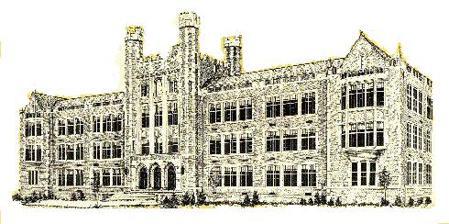
Building: Roanoke Rapids High School
Country: United States of America
Year built: 1921
Historic school building in North Carolina, United States Roanoke Rapids High School Address 800 Hamilton Street Roanoke Rapids, North Carolina 27870 United States Information Type Public Established 1921 (104 years ago) ( 1921 ) School district Roanoke Rapids Graded School District CEEB code 343315 Principal Tom Davis Staff 49.00 (FTE) Enrollment 819 (2023-2024) Student to teacher ratio 16.71 Color(s) Black and yellow Mascot Yellow Jacket Website rrgsd .org /o /rrhs Roanoke Rapids Junior-Senior High School U.S. National Register of Historic Places Show map of North Carolina Show map of the United States Location 800 Hamilton St., Roanoke Rapids, North Carolina Coordinates 36°27′32″N 77°39′15″W / 36.45889°N 77.65417°W / 36.45889; -77.65417 Area 1.6 acres (0.65 ha) Built 1921 ( 1921 ) Architect Upjohn, Hobart Brown; Et al. Architectural style Tudor Revival NRHP reference No. 88003081 Added to NRHP December 29, 1988 Roanoke Rapids High School is a public high school in Roanoke Rapids , North Carolina . Building history Roanoke Rapids High School opened in 1921. It was the brainchild of local industrialist Samuel Paterson and was intended to be the centerpiece of the entire Roanoke Rapids community. The school was designed by Hobart Upjohn and cost ten times the average high school building in the state. It is in the Tudor Revival or Gothic style and draws qualities of the Universities of Cambridge and Oxford in the United Kingdom .  It is a 3 + 1 ⁄ 2 -story, nine-bay, T-shaped building with a combination flat-top and slate gable roof and a projecting, crenellated entrance tower. It was listed on the National Register of Historic Places in 1988. Athletics The school's colors are black and gold. Its mascot is the Yellow Jacket. The school uses a logo similar to that of Georgia Tech . The Yellow Jackets were the Class B, Baseball State Champions in 1932 and 1935. Roanoke Rapids High School competes in the North Carolina High School Athletic Association in the 2A class. They have football, baseball, softball, swimming, wrestling, volleyball, track and field, cross country, soccer, basketball, tennis, golf, and cheerleading programs. Notable alumni Brian Barnes , MLB pitcher Nazair Jones , NFL defensive tackle Meredith Kinleigh , Christian pop musician Kareem Martin , NFL defensive end Tom Topping , college football player and All-American selection while at Duke , member of Duke Sports Hall of Fame References